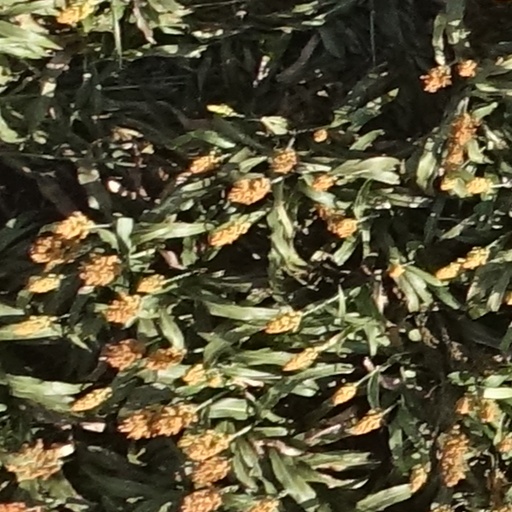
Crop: sorghum